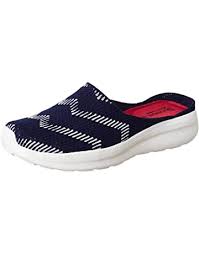
Label: Clog